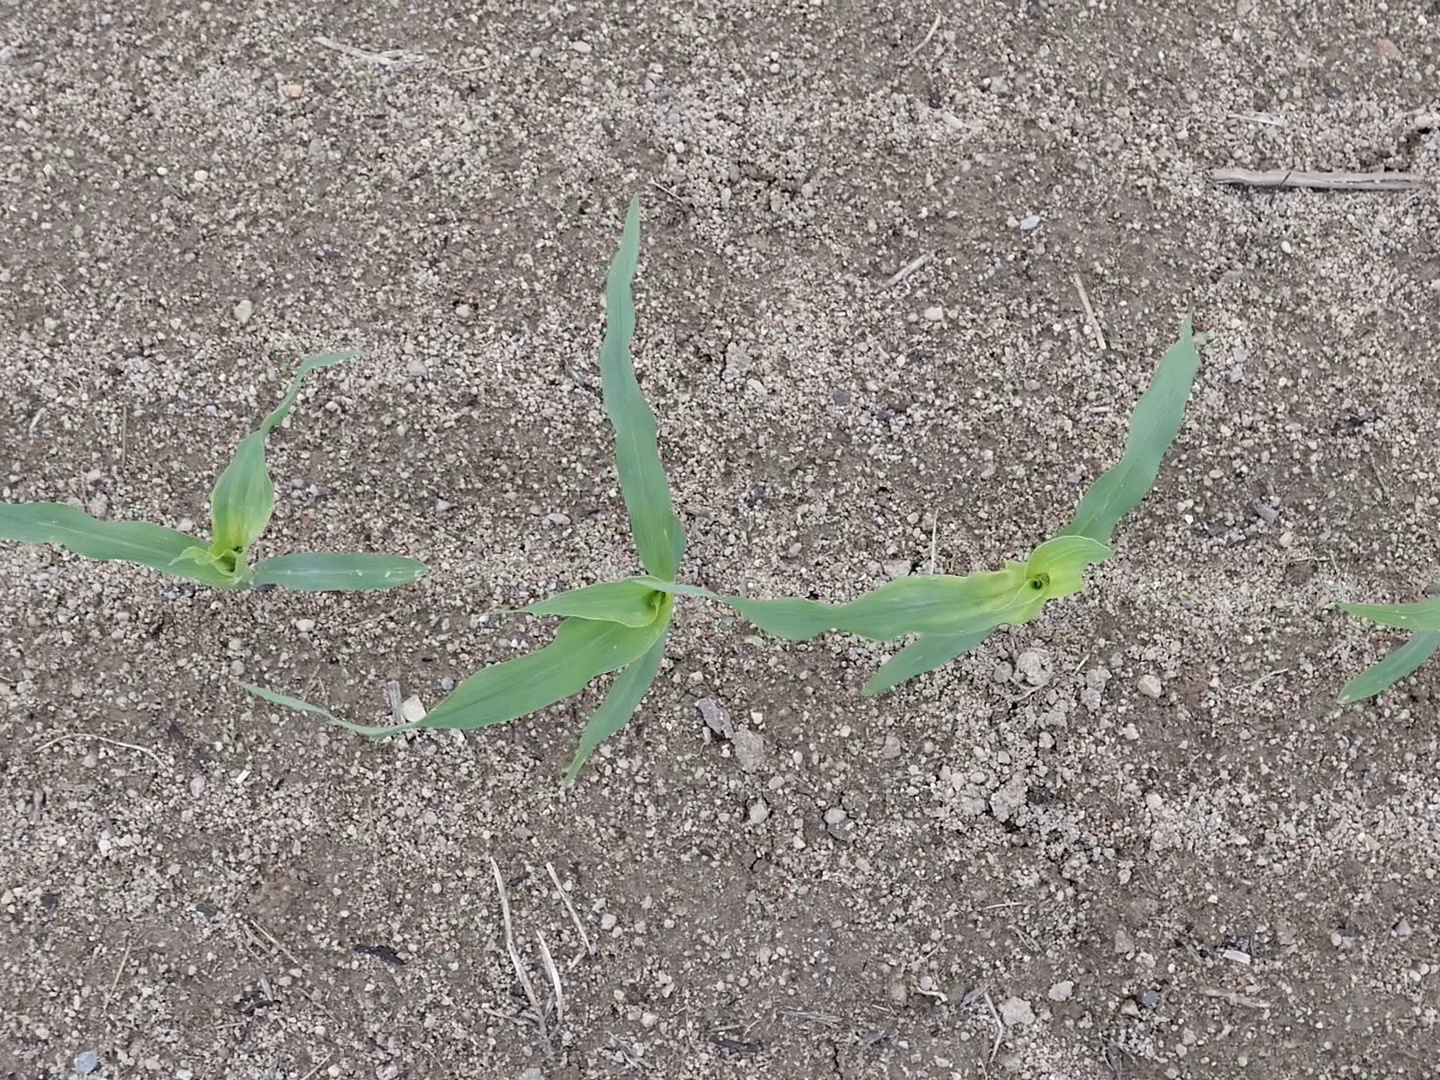
Crop: maize
Objects: maize, maize, maize, stem_maize, stem_maize, stem_maize